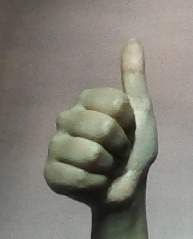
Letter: aleff